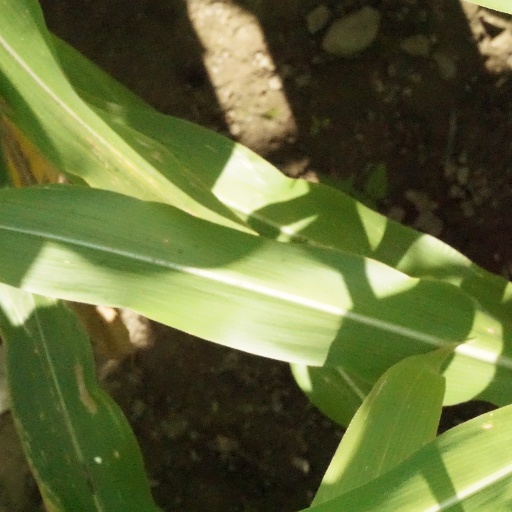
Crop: maize; corn